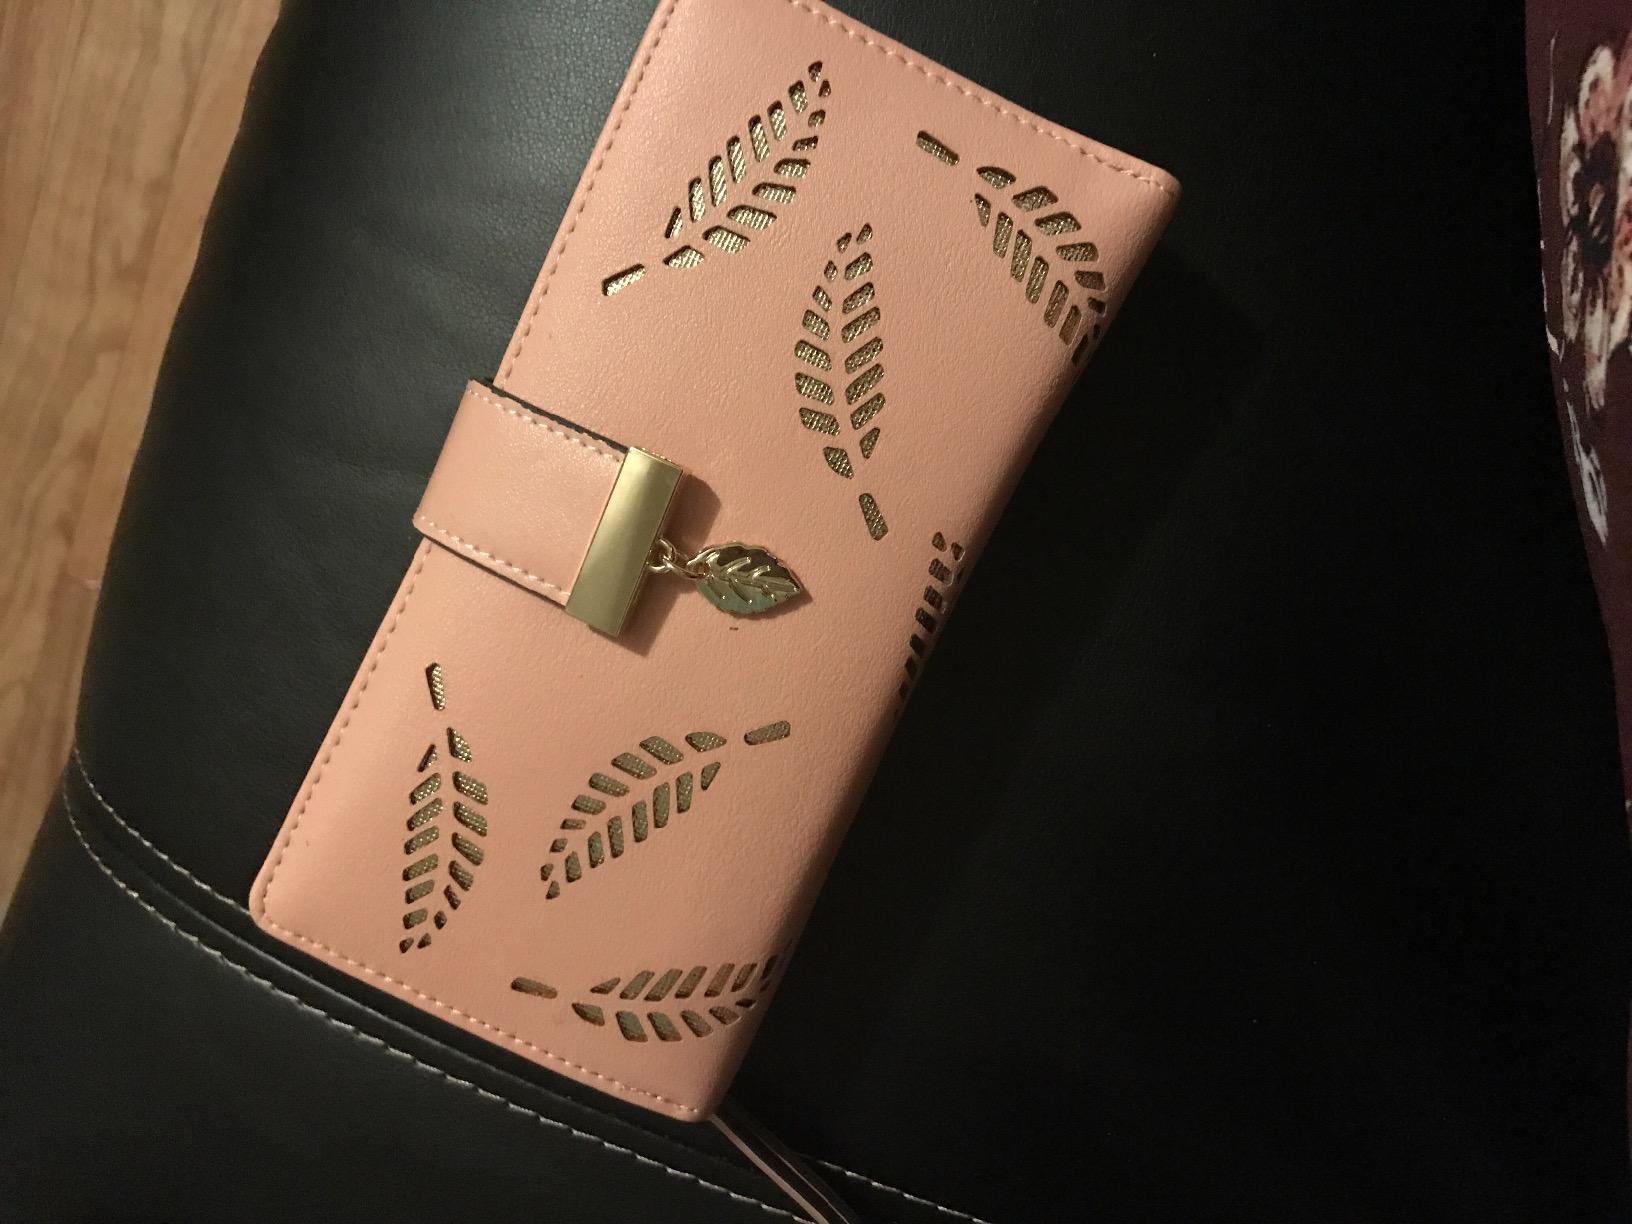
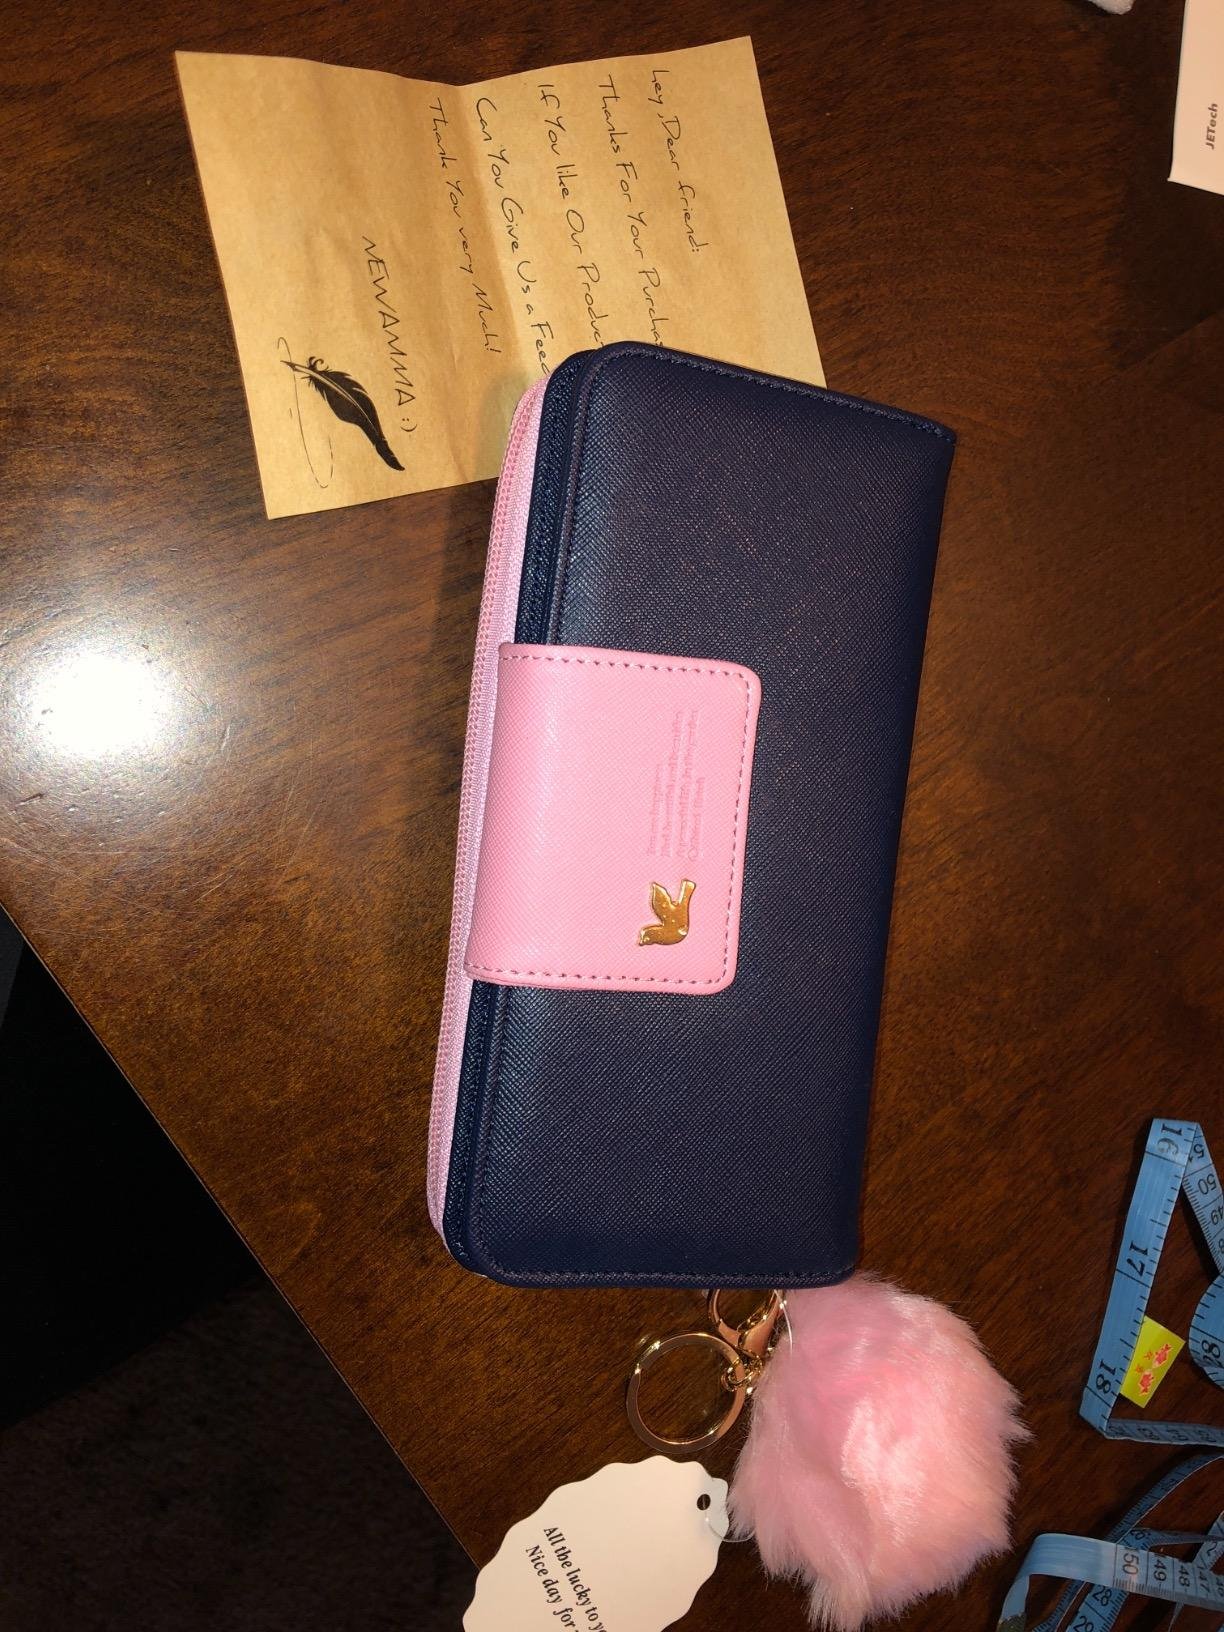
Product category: accessories_handbag
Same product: no